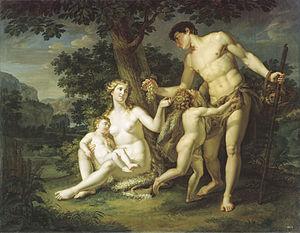
Andreï Ivanov est un peintre russe né en 1775 et mort le 12 juillet 1848 à Saint-Pétersbourg, représentant du mouvement du classicisme en peinture. Andreï Ivanov est le père d'un autre peintre réputé : Alexandre Ivanov.